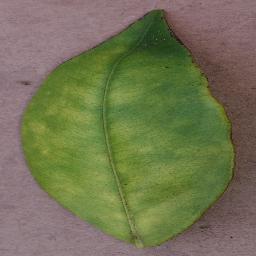
Label: Orange___Haunglongbing_(Citrus_greening)